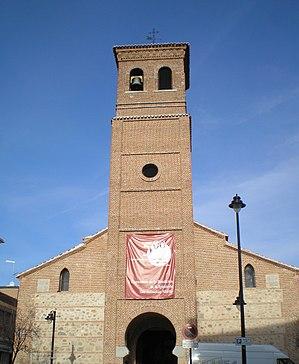
San Sebastián de los Reyes est une commune espagnole de la Communauté de Madrid située à 18 kilomètres au nord de la capitale espagnole, Madrid. La superficie de la commune est de 59,62 km² et elle comptait au 1ᵉʳ janvier 2014, 83 329 habitants. La ville est connue communément sous le nom de "Sanse", et elle est surnommée "La petite Pampelune" en raison de ses encierros.